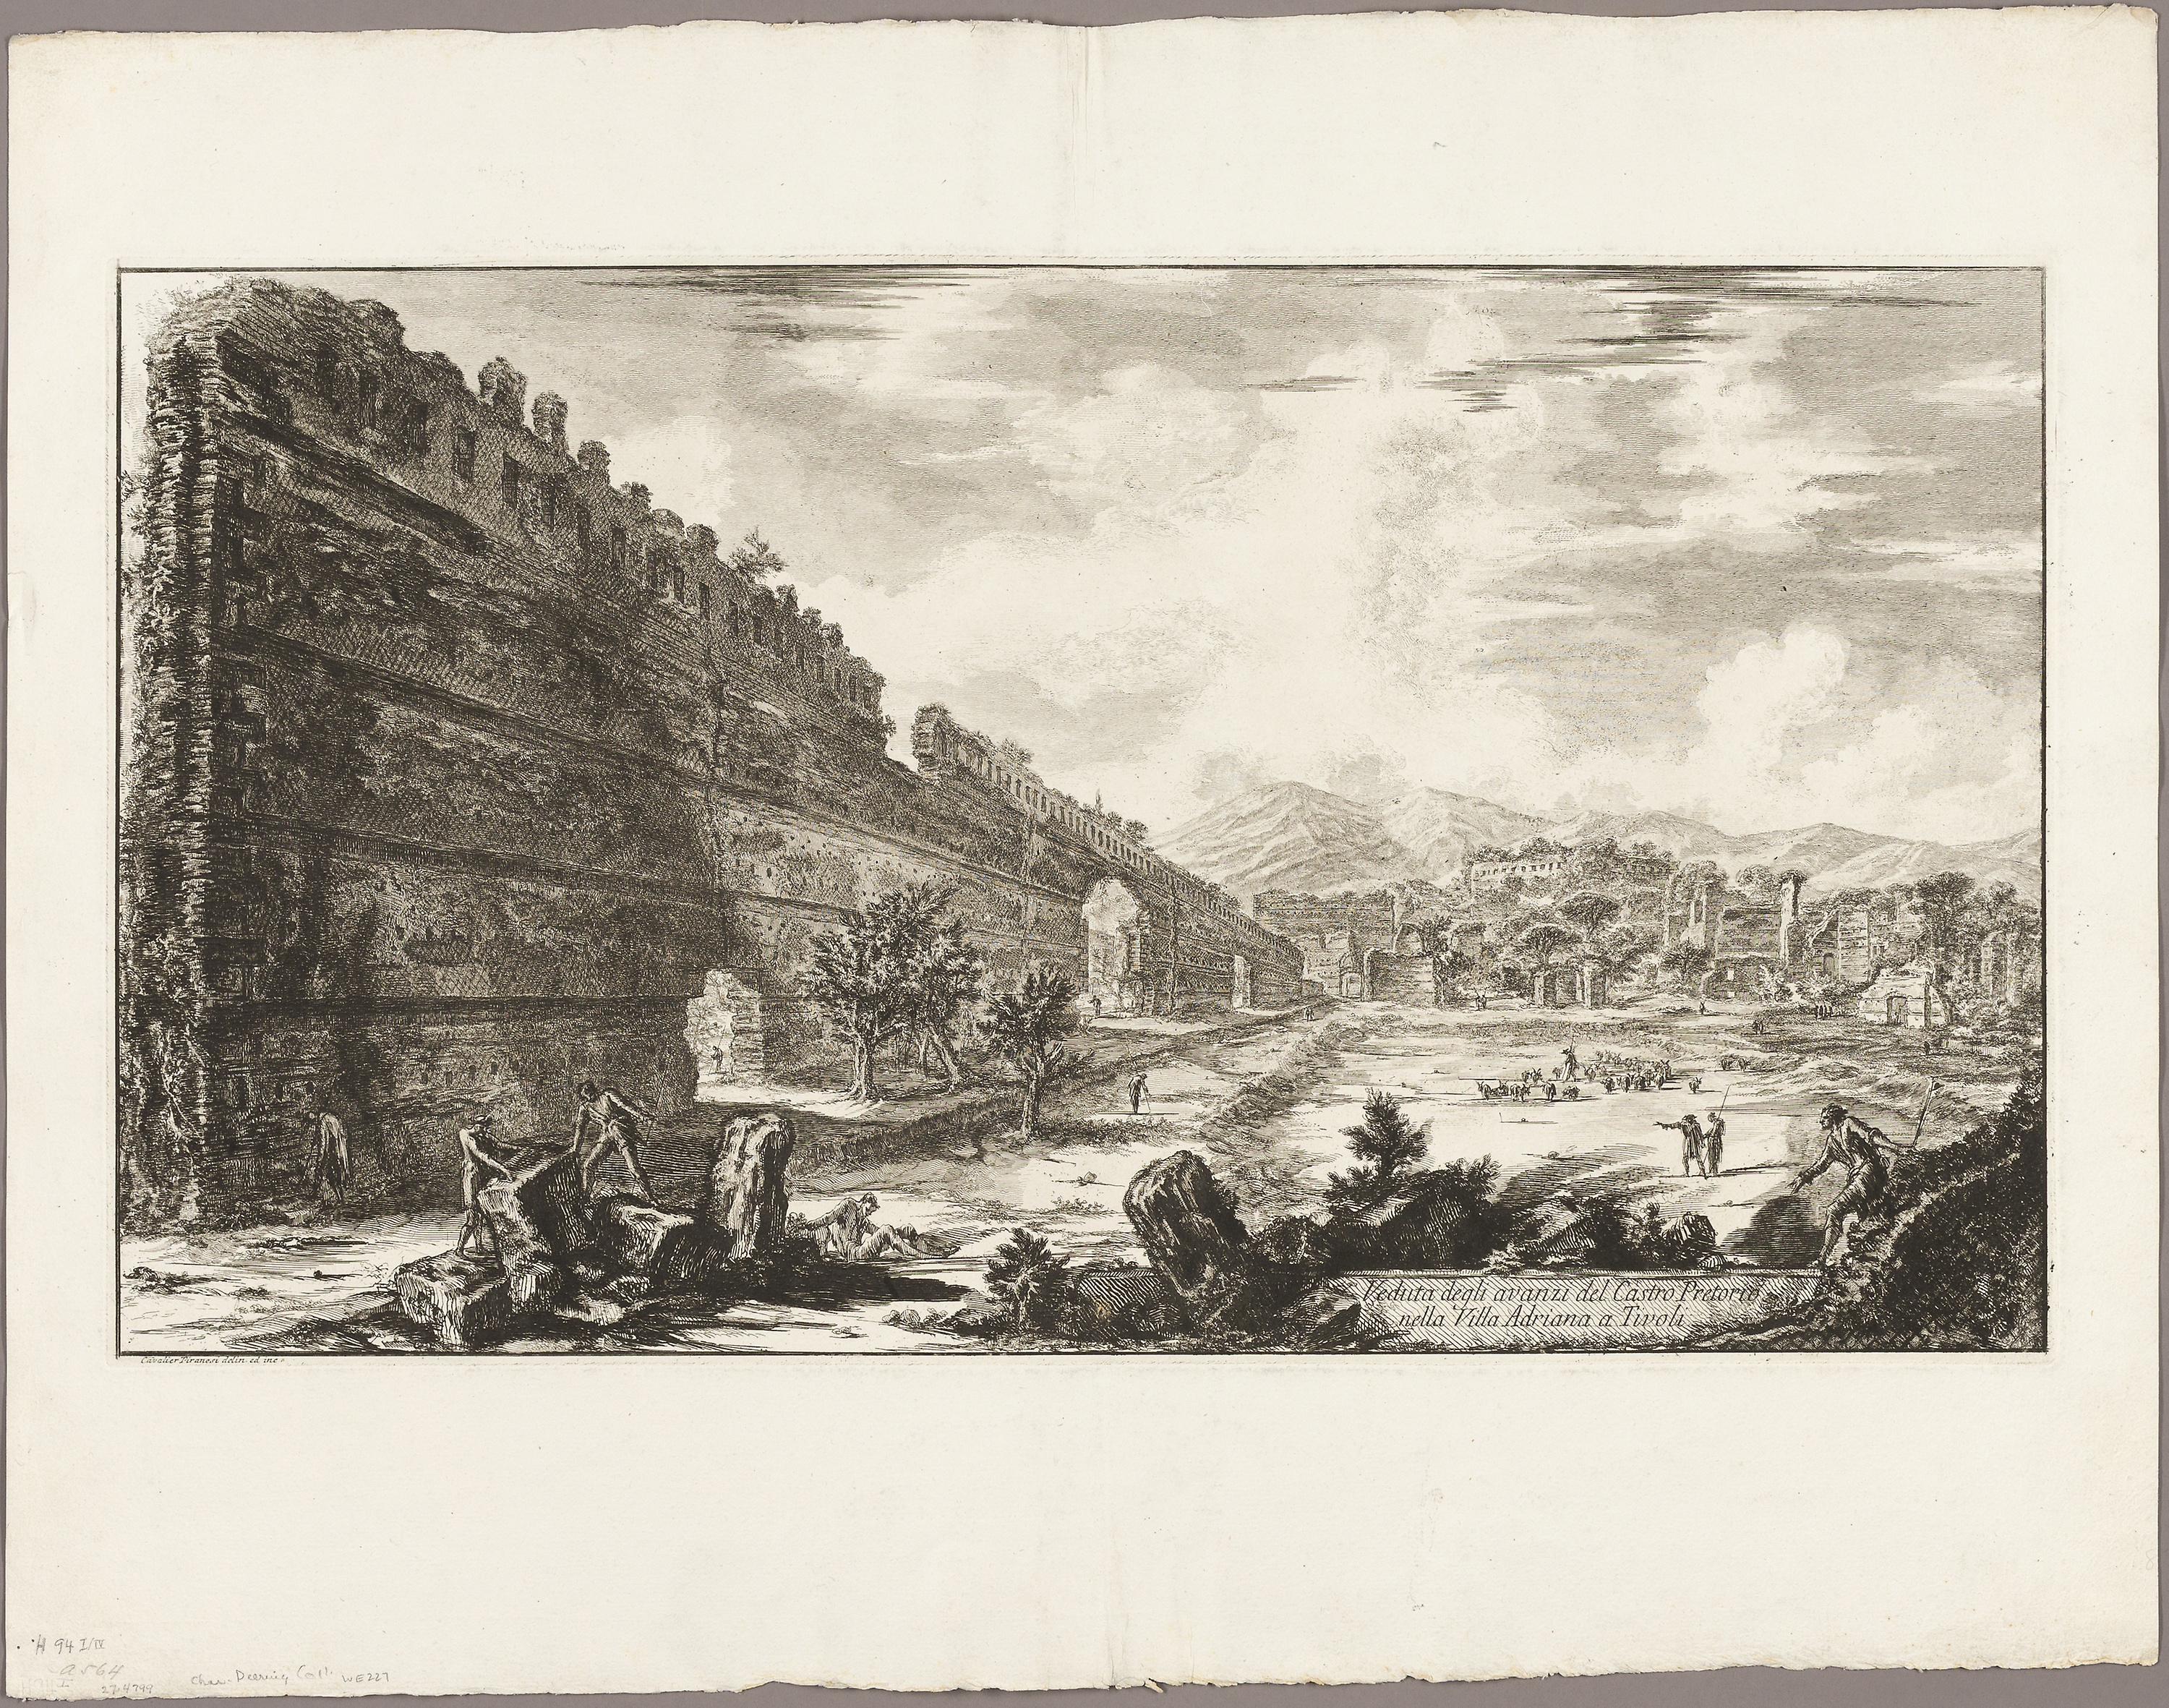
picture frame, black and white, painting, history, artwork, visual arts, stock photography, landscape, drawing, watercolor paint, art, sketch